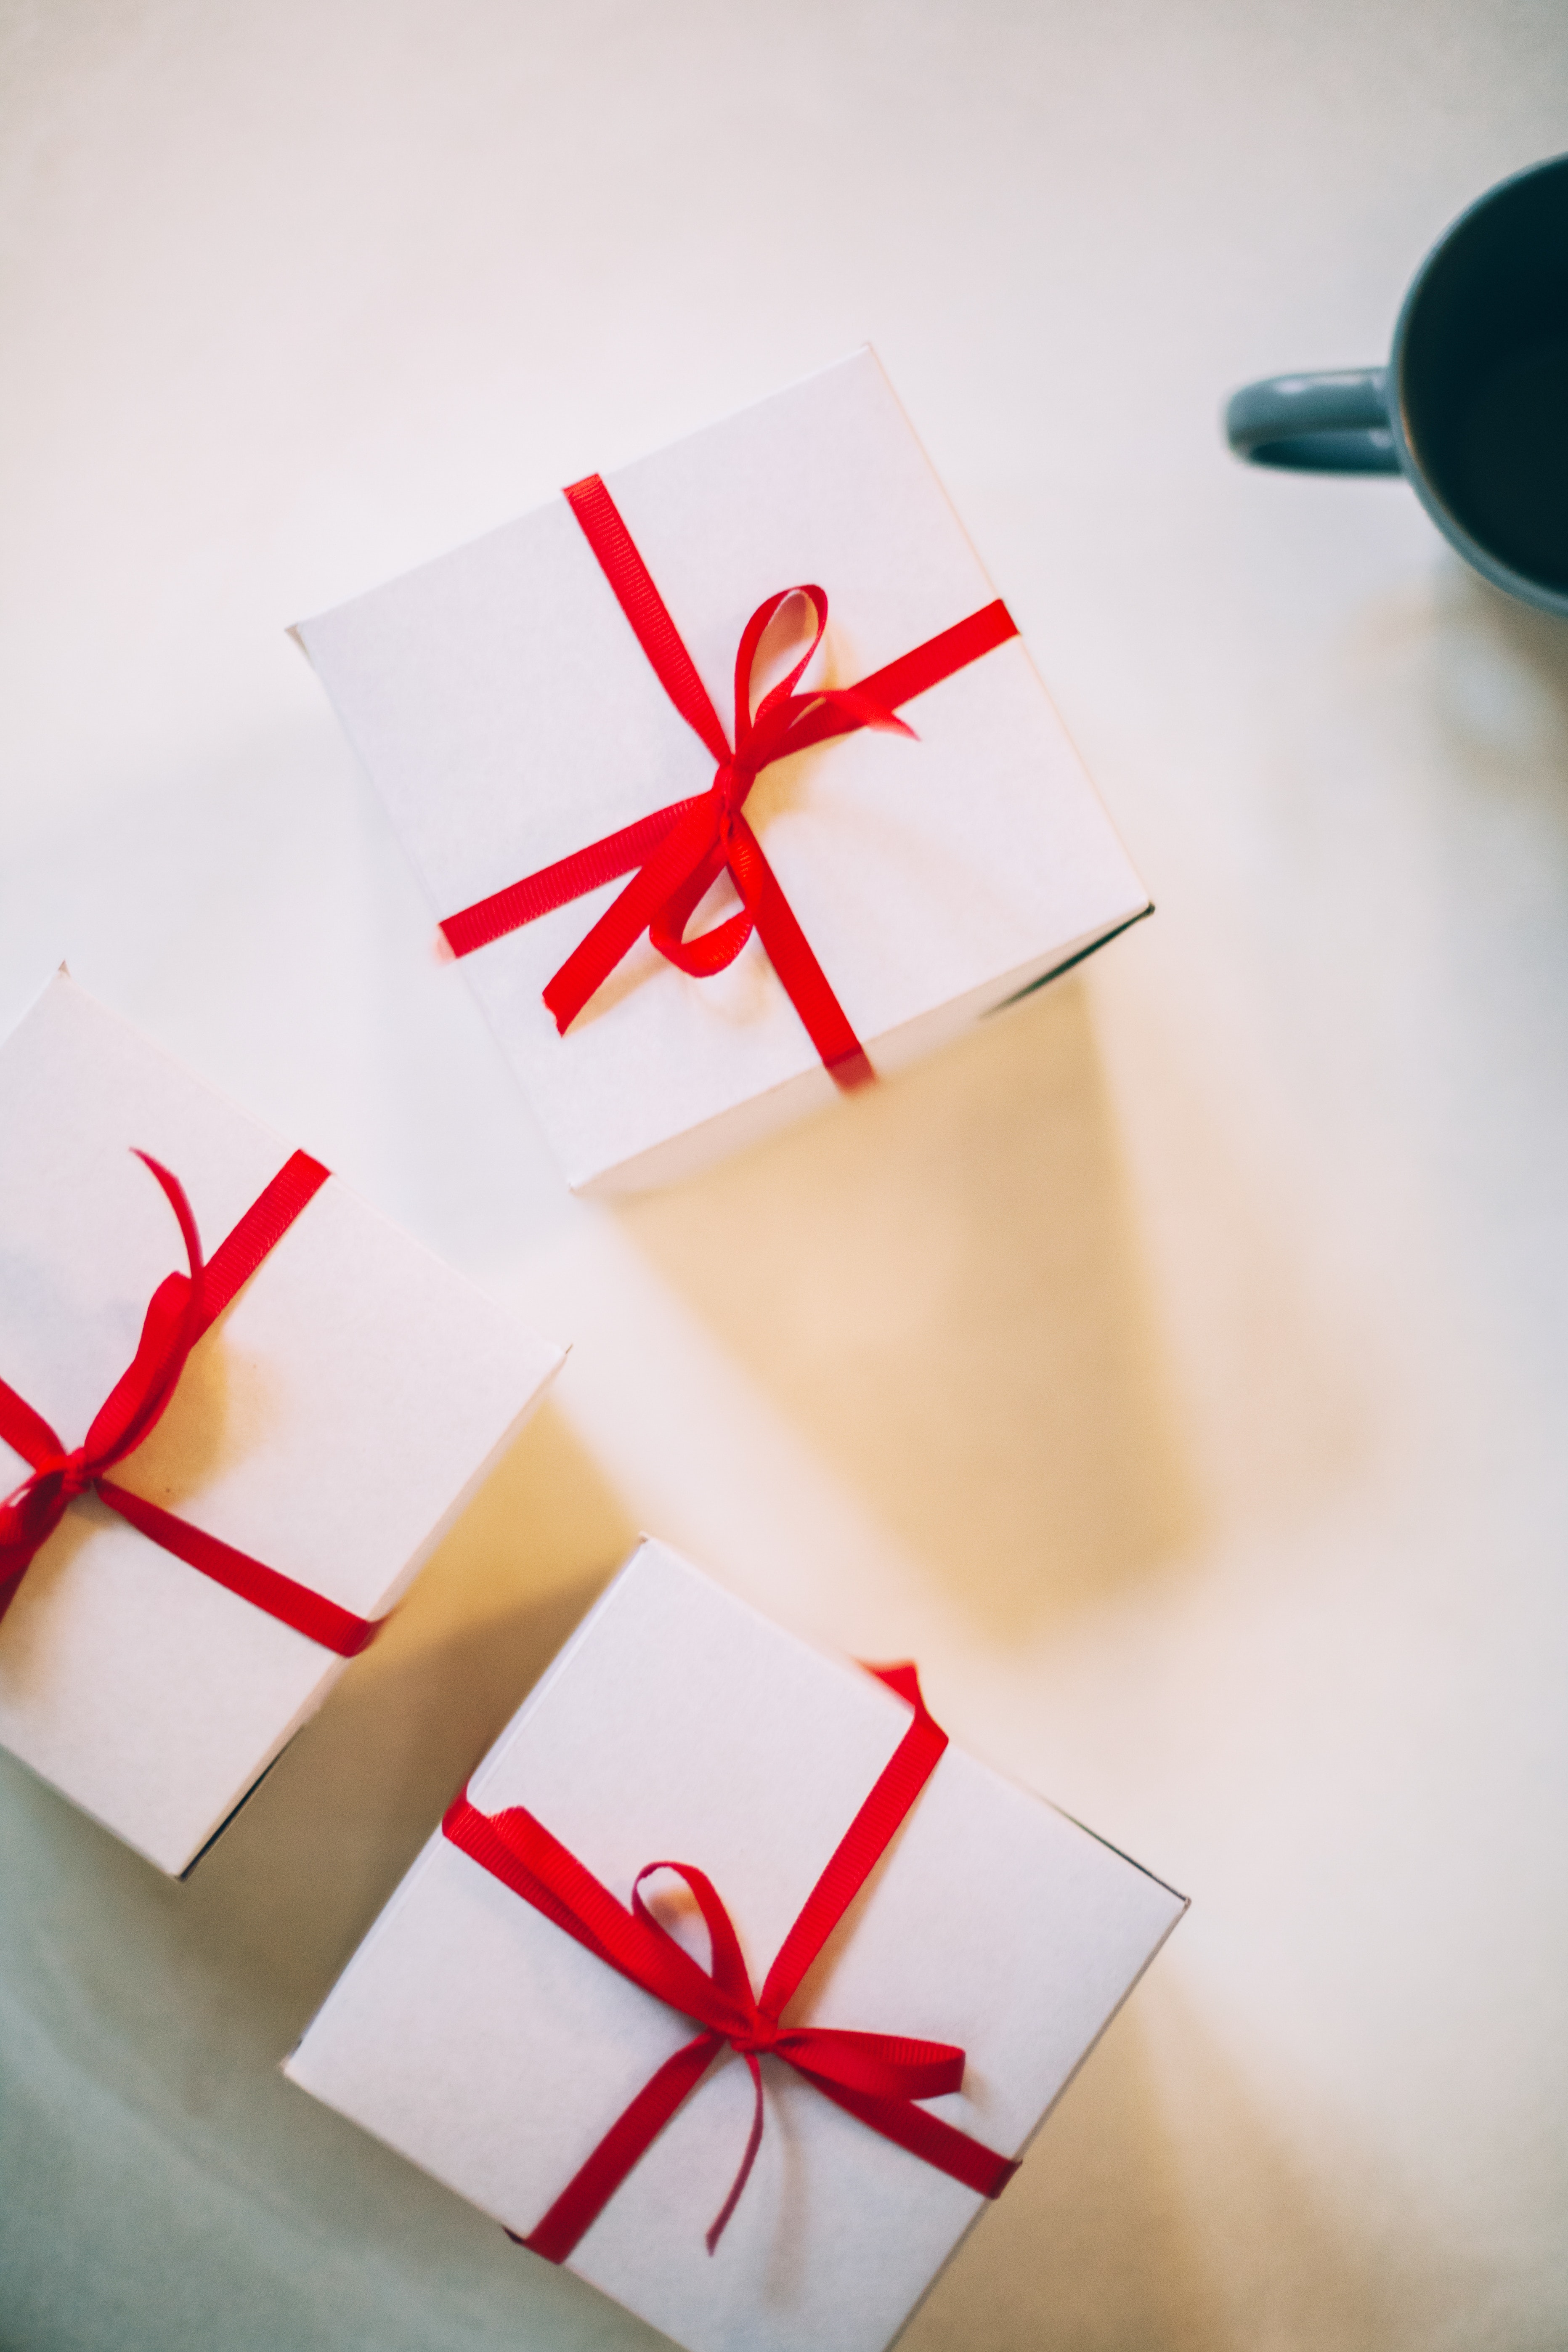
present, red, gift wrapping, paper, ribbon, wedding favors, art paper, construction paper, party favor, Material property, paper product, heart